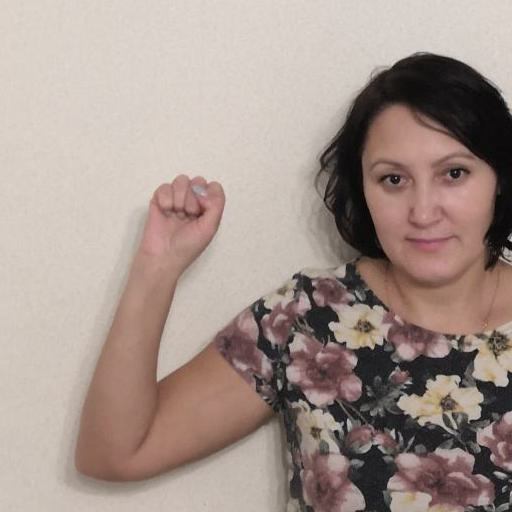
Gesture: fist